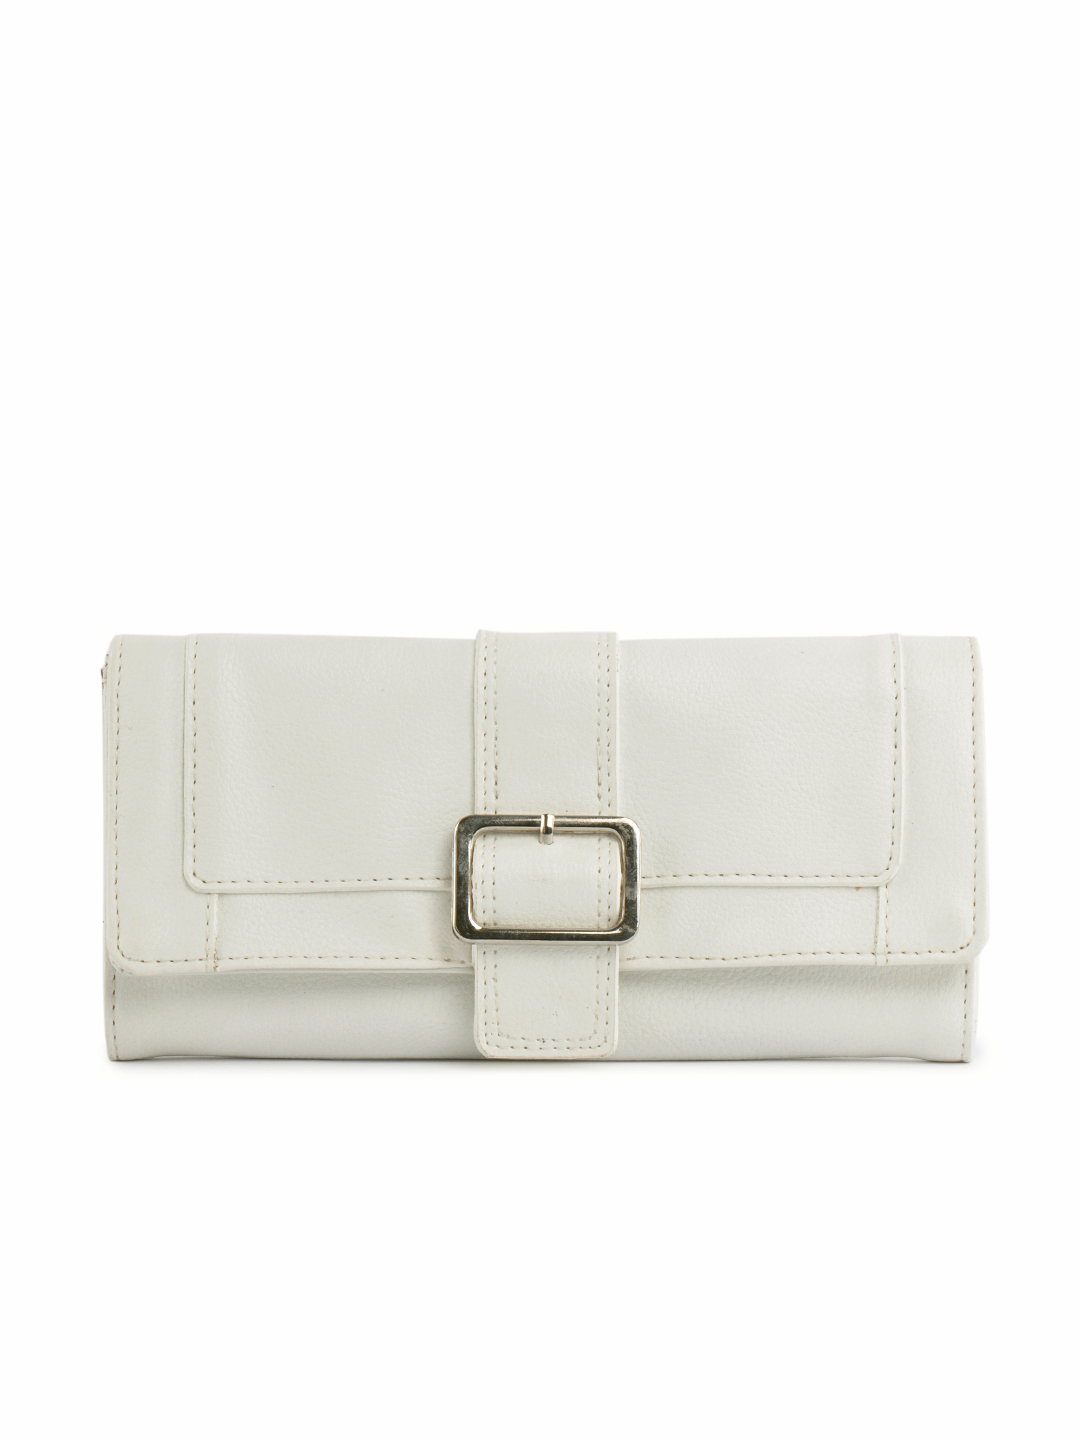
Baggit Women Karma Taj White Wallet
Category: Accessories / Wallets / Wallets
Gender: Women
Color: White
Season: Winter 2015
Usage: Casual